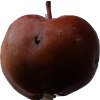
Label: Apple 18